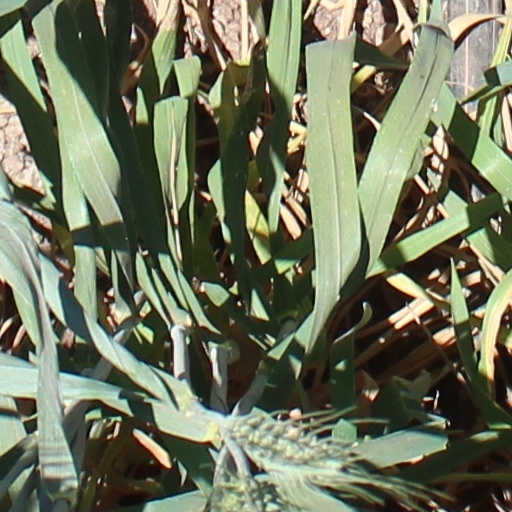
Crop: wheat